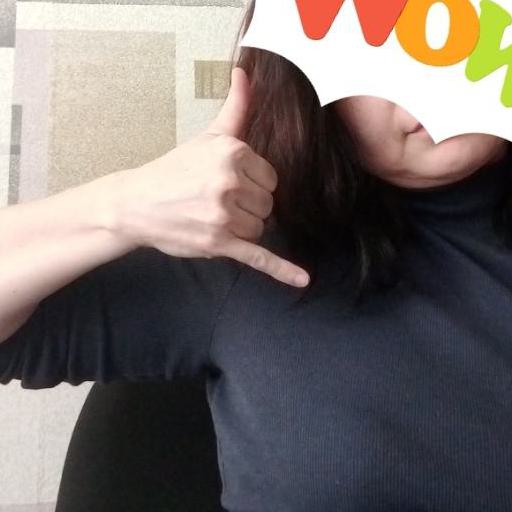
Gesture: call